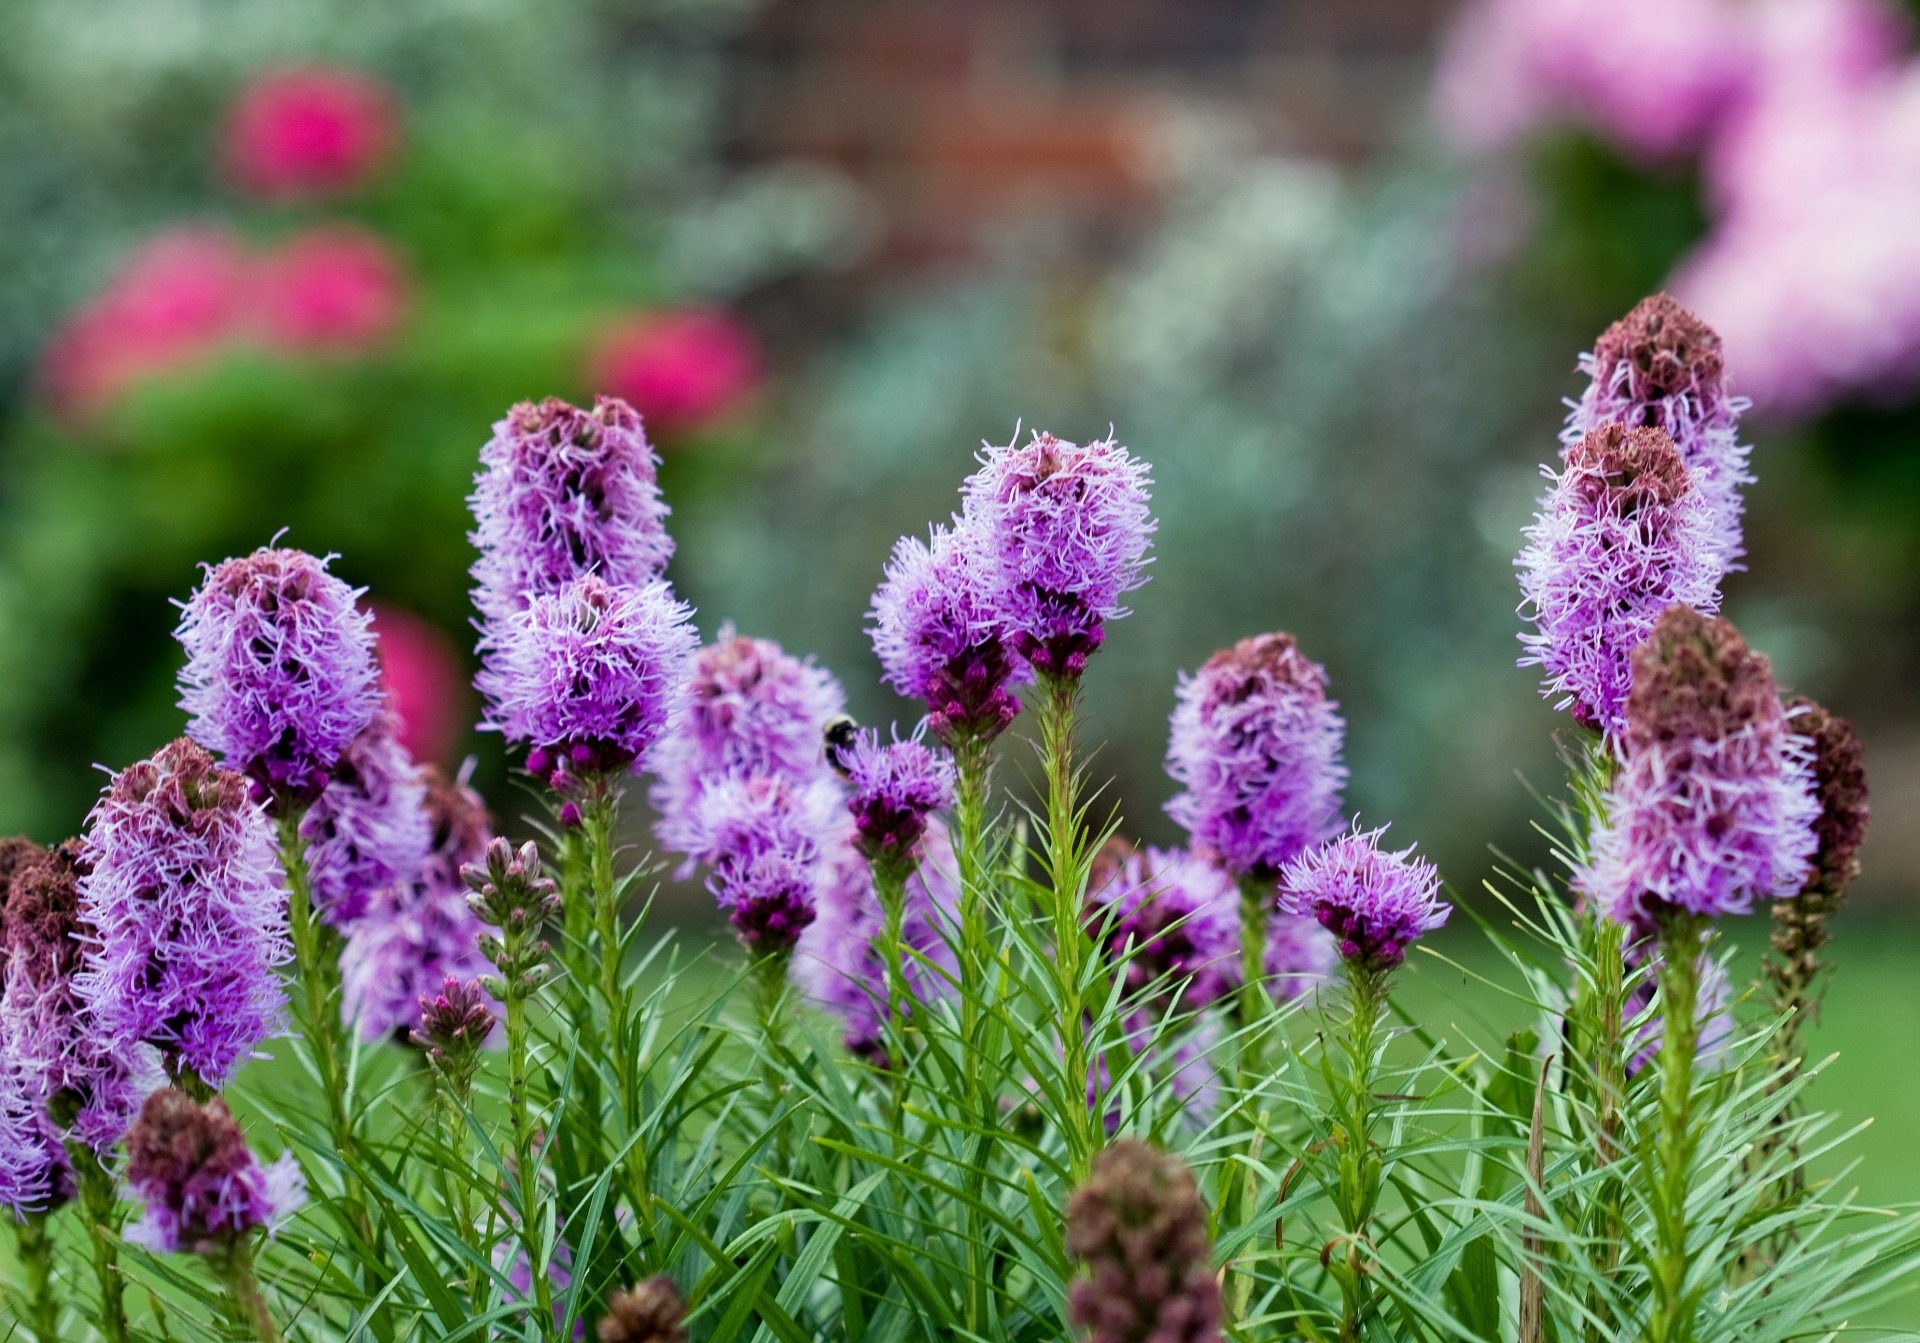
nature, plant, meadow, flower, purple, floral, herb, botany, flora, lavender, wildflower, flowers, close up, shrub, beautiful, pretty, macro photography, flowering plant, annual plant, land plant, english lavender, french lavender